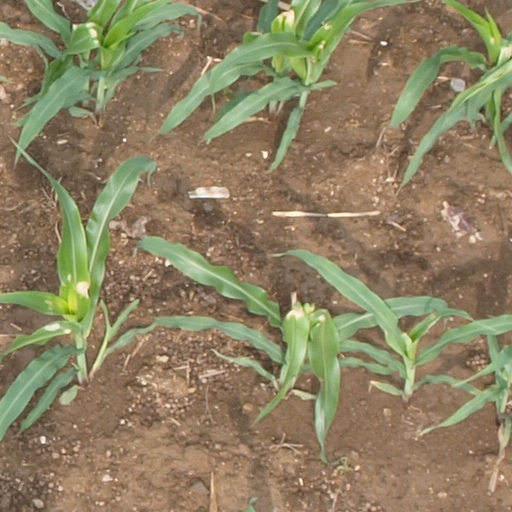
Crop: maize; corn